Falling buffe

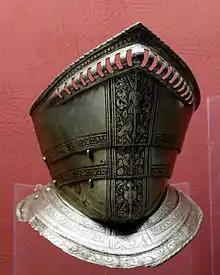
Falling buffe

The falling buffe is 16th century armour for the throat and lower face. It evolved from the bevor and was composed of several lames, retained in place by spring catches, which could be lowered for better ventilation and vision. It was often attached to the otherwise open-faced helmet, the burgonet.